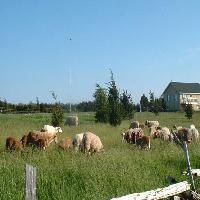
Weather: sun or clear